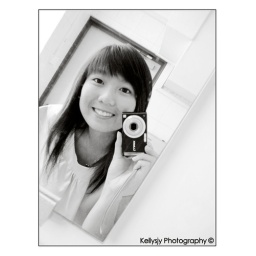
please pardon the dirty mirror :)This was taken in my office with my new Lumix FS3